Panic disorder

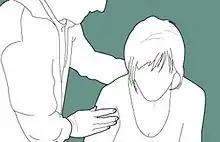
Depiction of someone with a panic attack, being reassured by another person

Panic disorder is a mental disorder, specifically an anxiety disorder, characterized by reoccurring unexpected panic attacks. Panic attacks are sudden periods of intense fear that may include palpitations, sweating, shaking, shortness of breath, numbness, or a sense of impending doom. The maximum degree of symptoms occurs within minutes. There may be ongoing worries about having further attacks and avoidance of places where attacks have occurred in the past.